Helen Daniels Bader

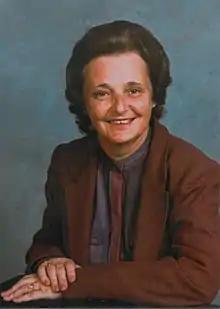

Helen Ann Daniels Bader (20 May 1927 – 21 November 1989) was an American social worker and philanthropist. She was born and raised on the Great Plains in the railroad town of Aberdeen, South Dakota. She became half-owner of the Aldrich Chemical Company in Milwaukee, Wisconsin, founded together with her husband Alfred Bader. She completed a degree in social welfare later in life. Upon her death, Bader left the bulk of her $100 million fortune as a charitable foundation, dedicated especially to programs in Wisconsin and Israel.